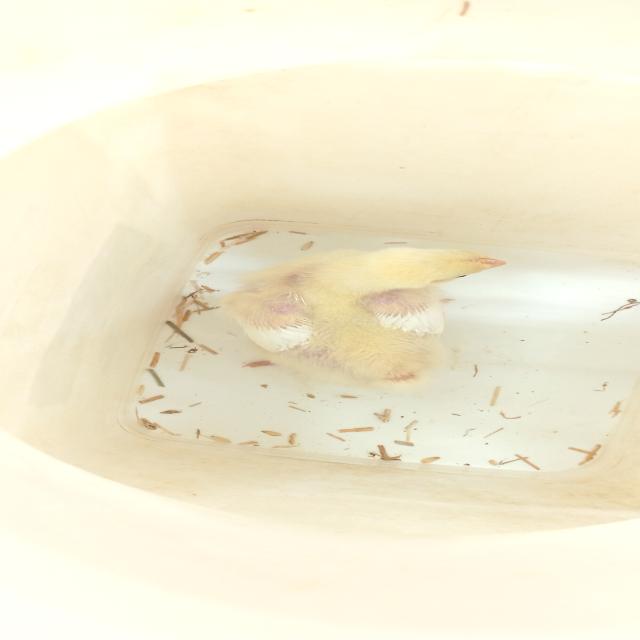
Weight: 321 g